Stacey Shortall

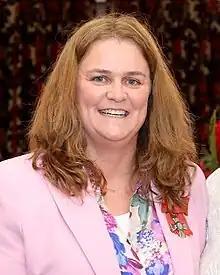
Shortall in 2023

Stacey Anne Shortall is a New Zealand lawyer, based in Wellington. She has received a number of awards for her legal work and social programmes, which aim to develop children and women to their full potential.